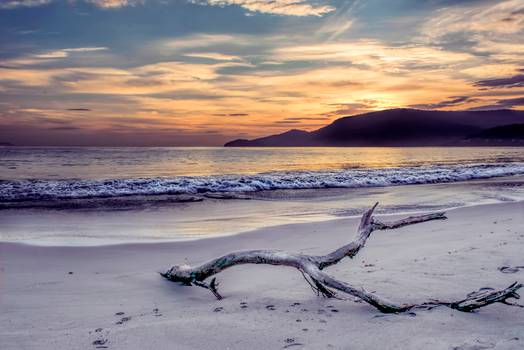
Label: No Watermark